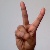
The image shows a hand gesture representing the letter 'V' in Indian Sign Language.